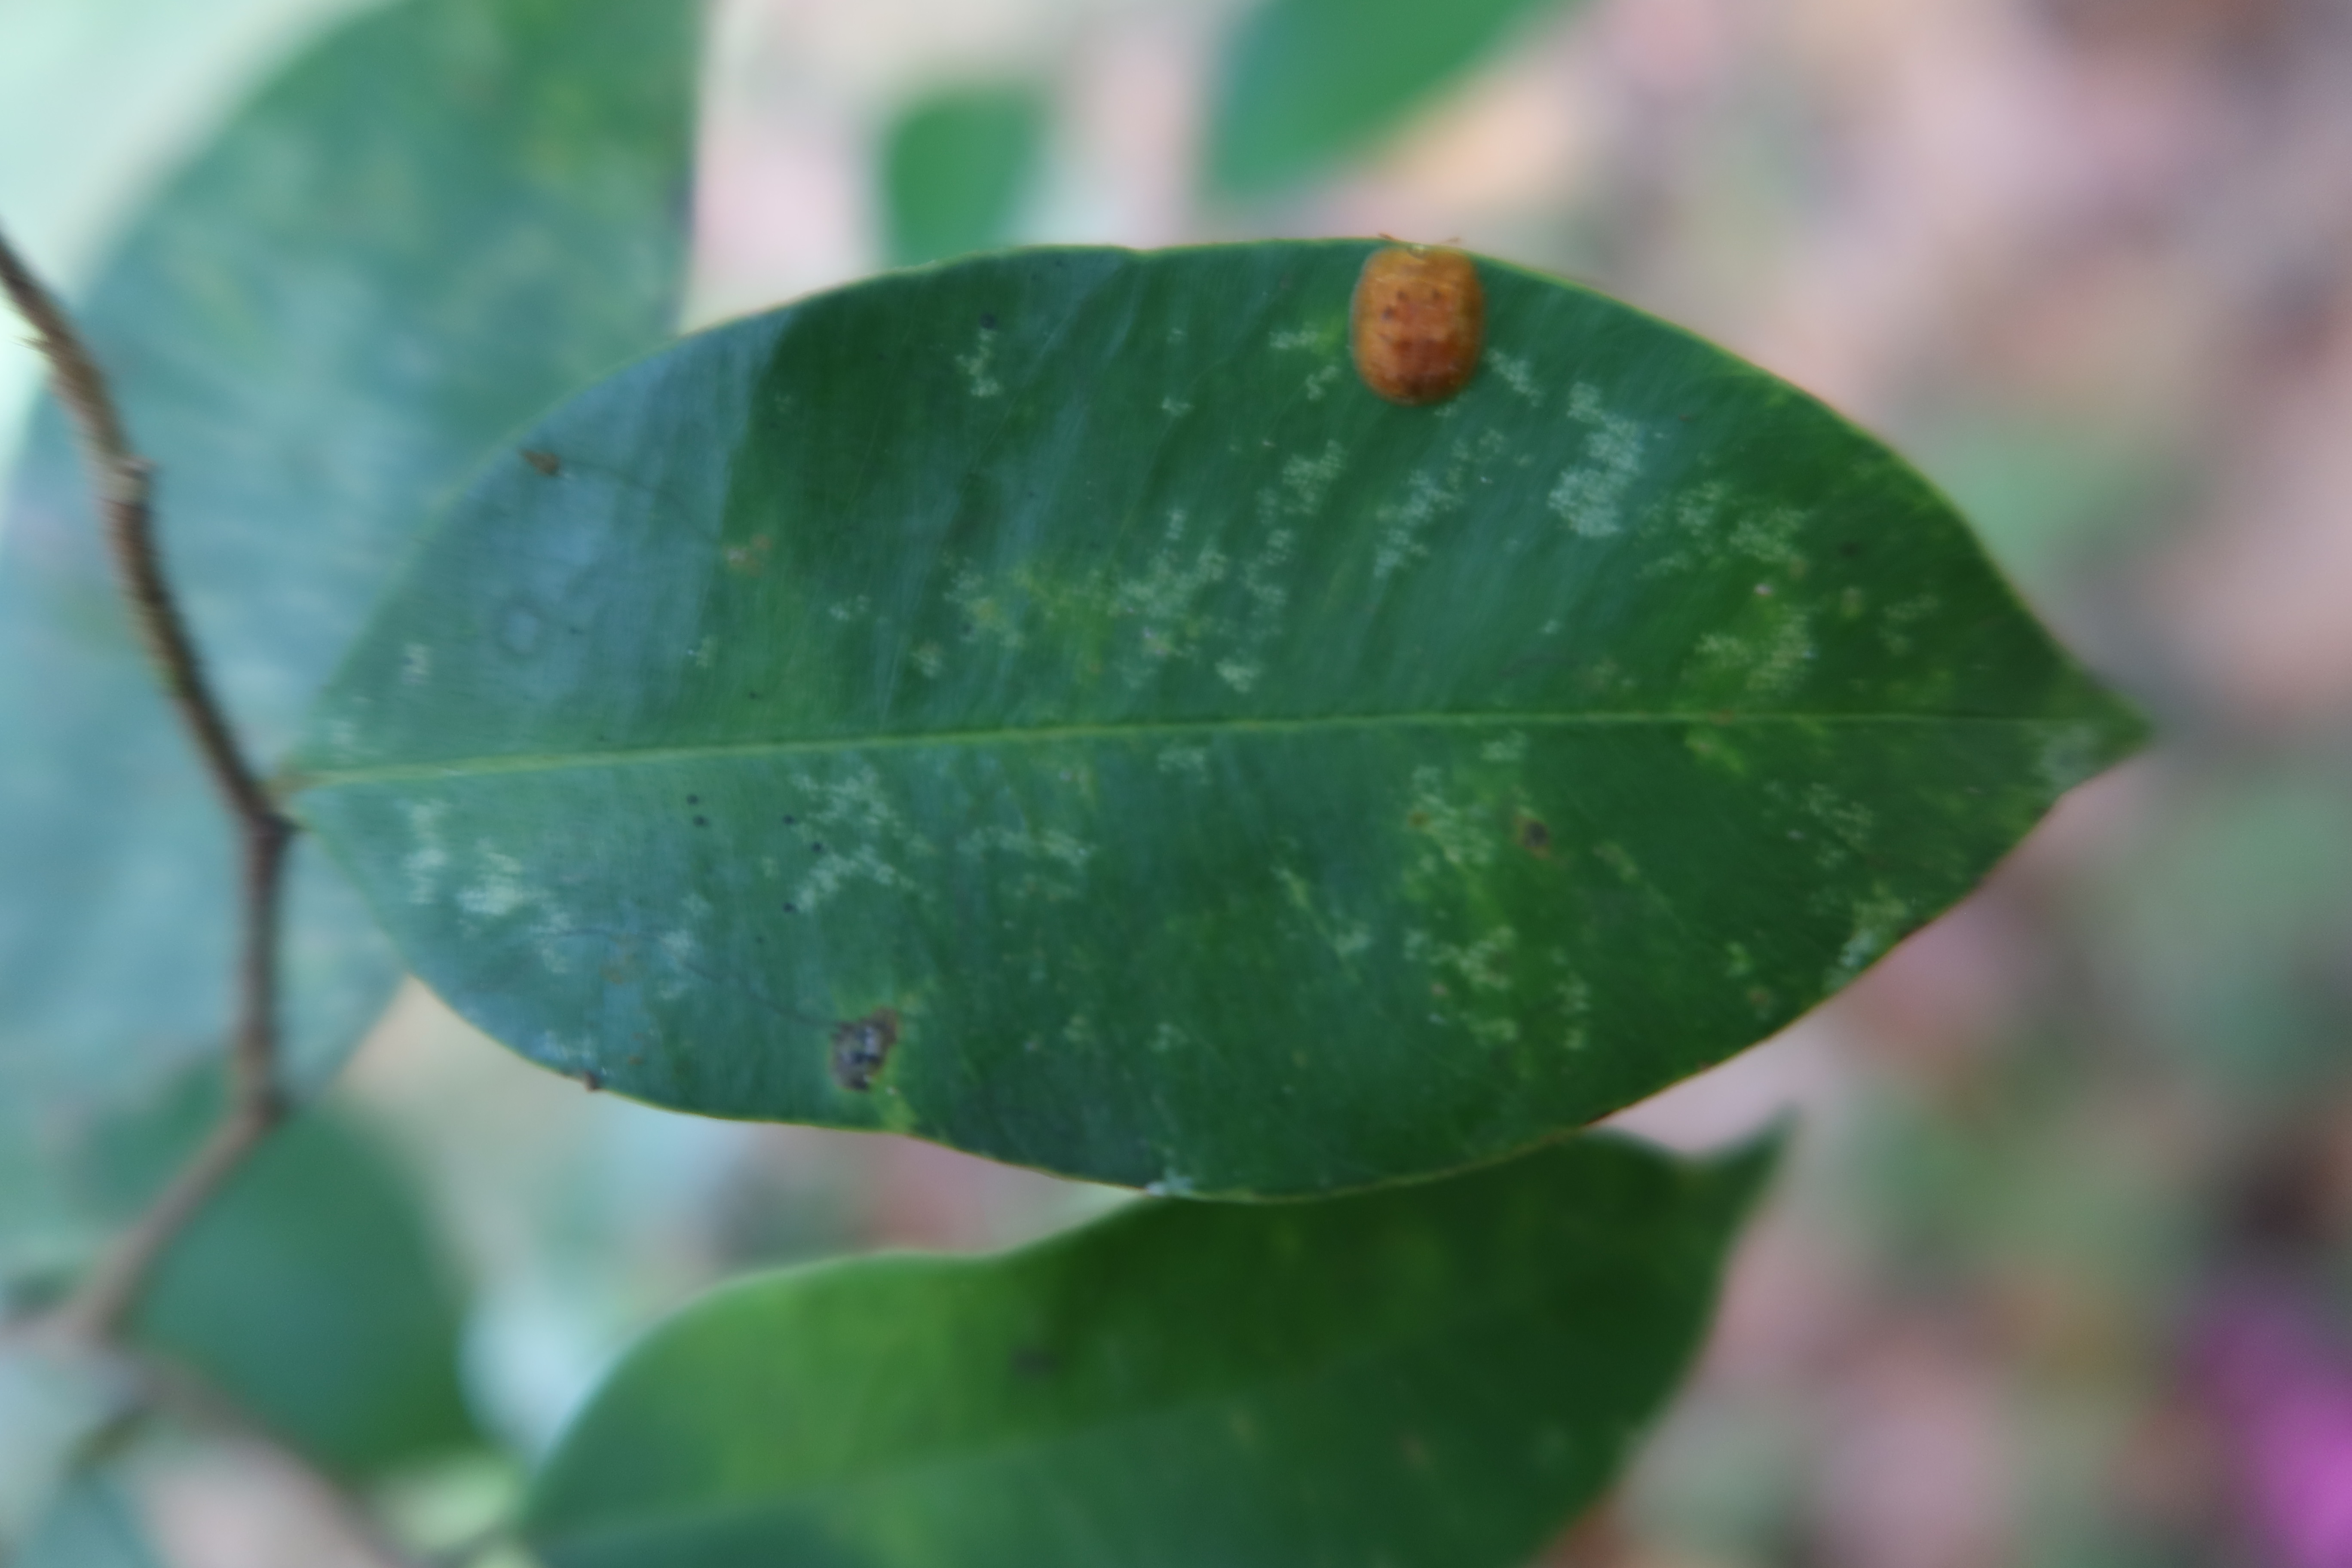
Label: Powdery mildew